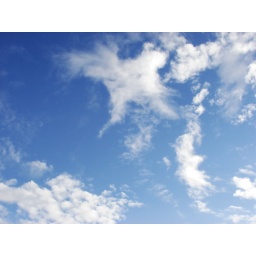
A cloud in form of a bird